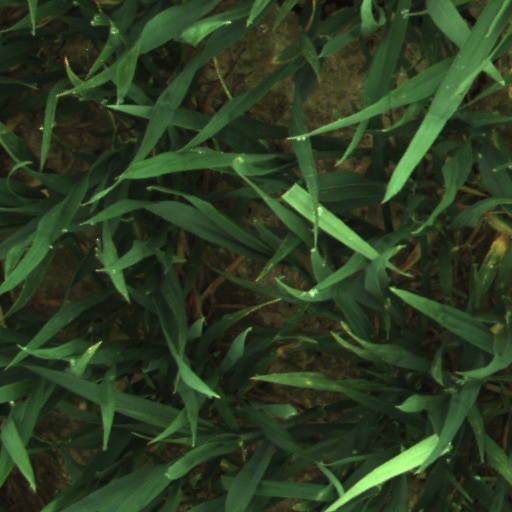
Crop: wheat